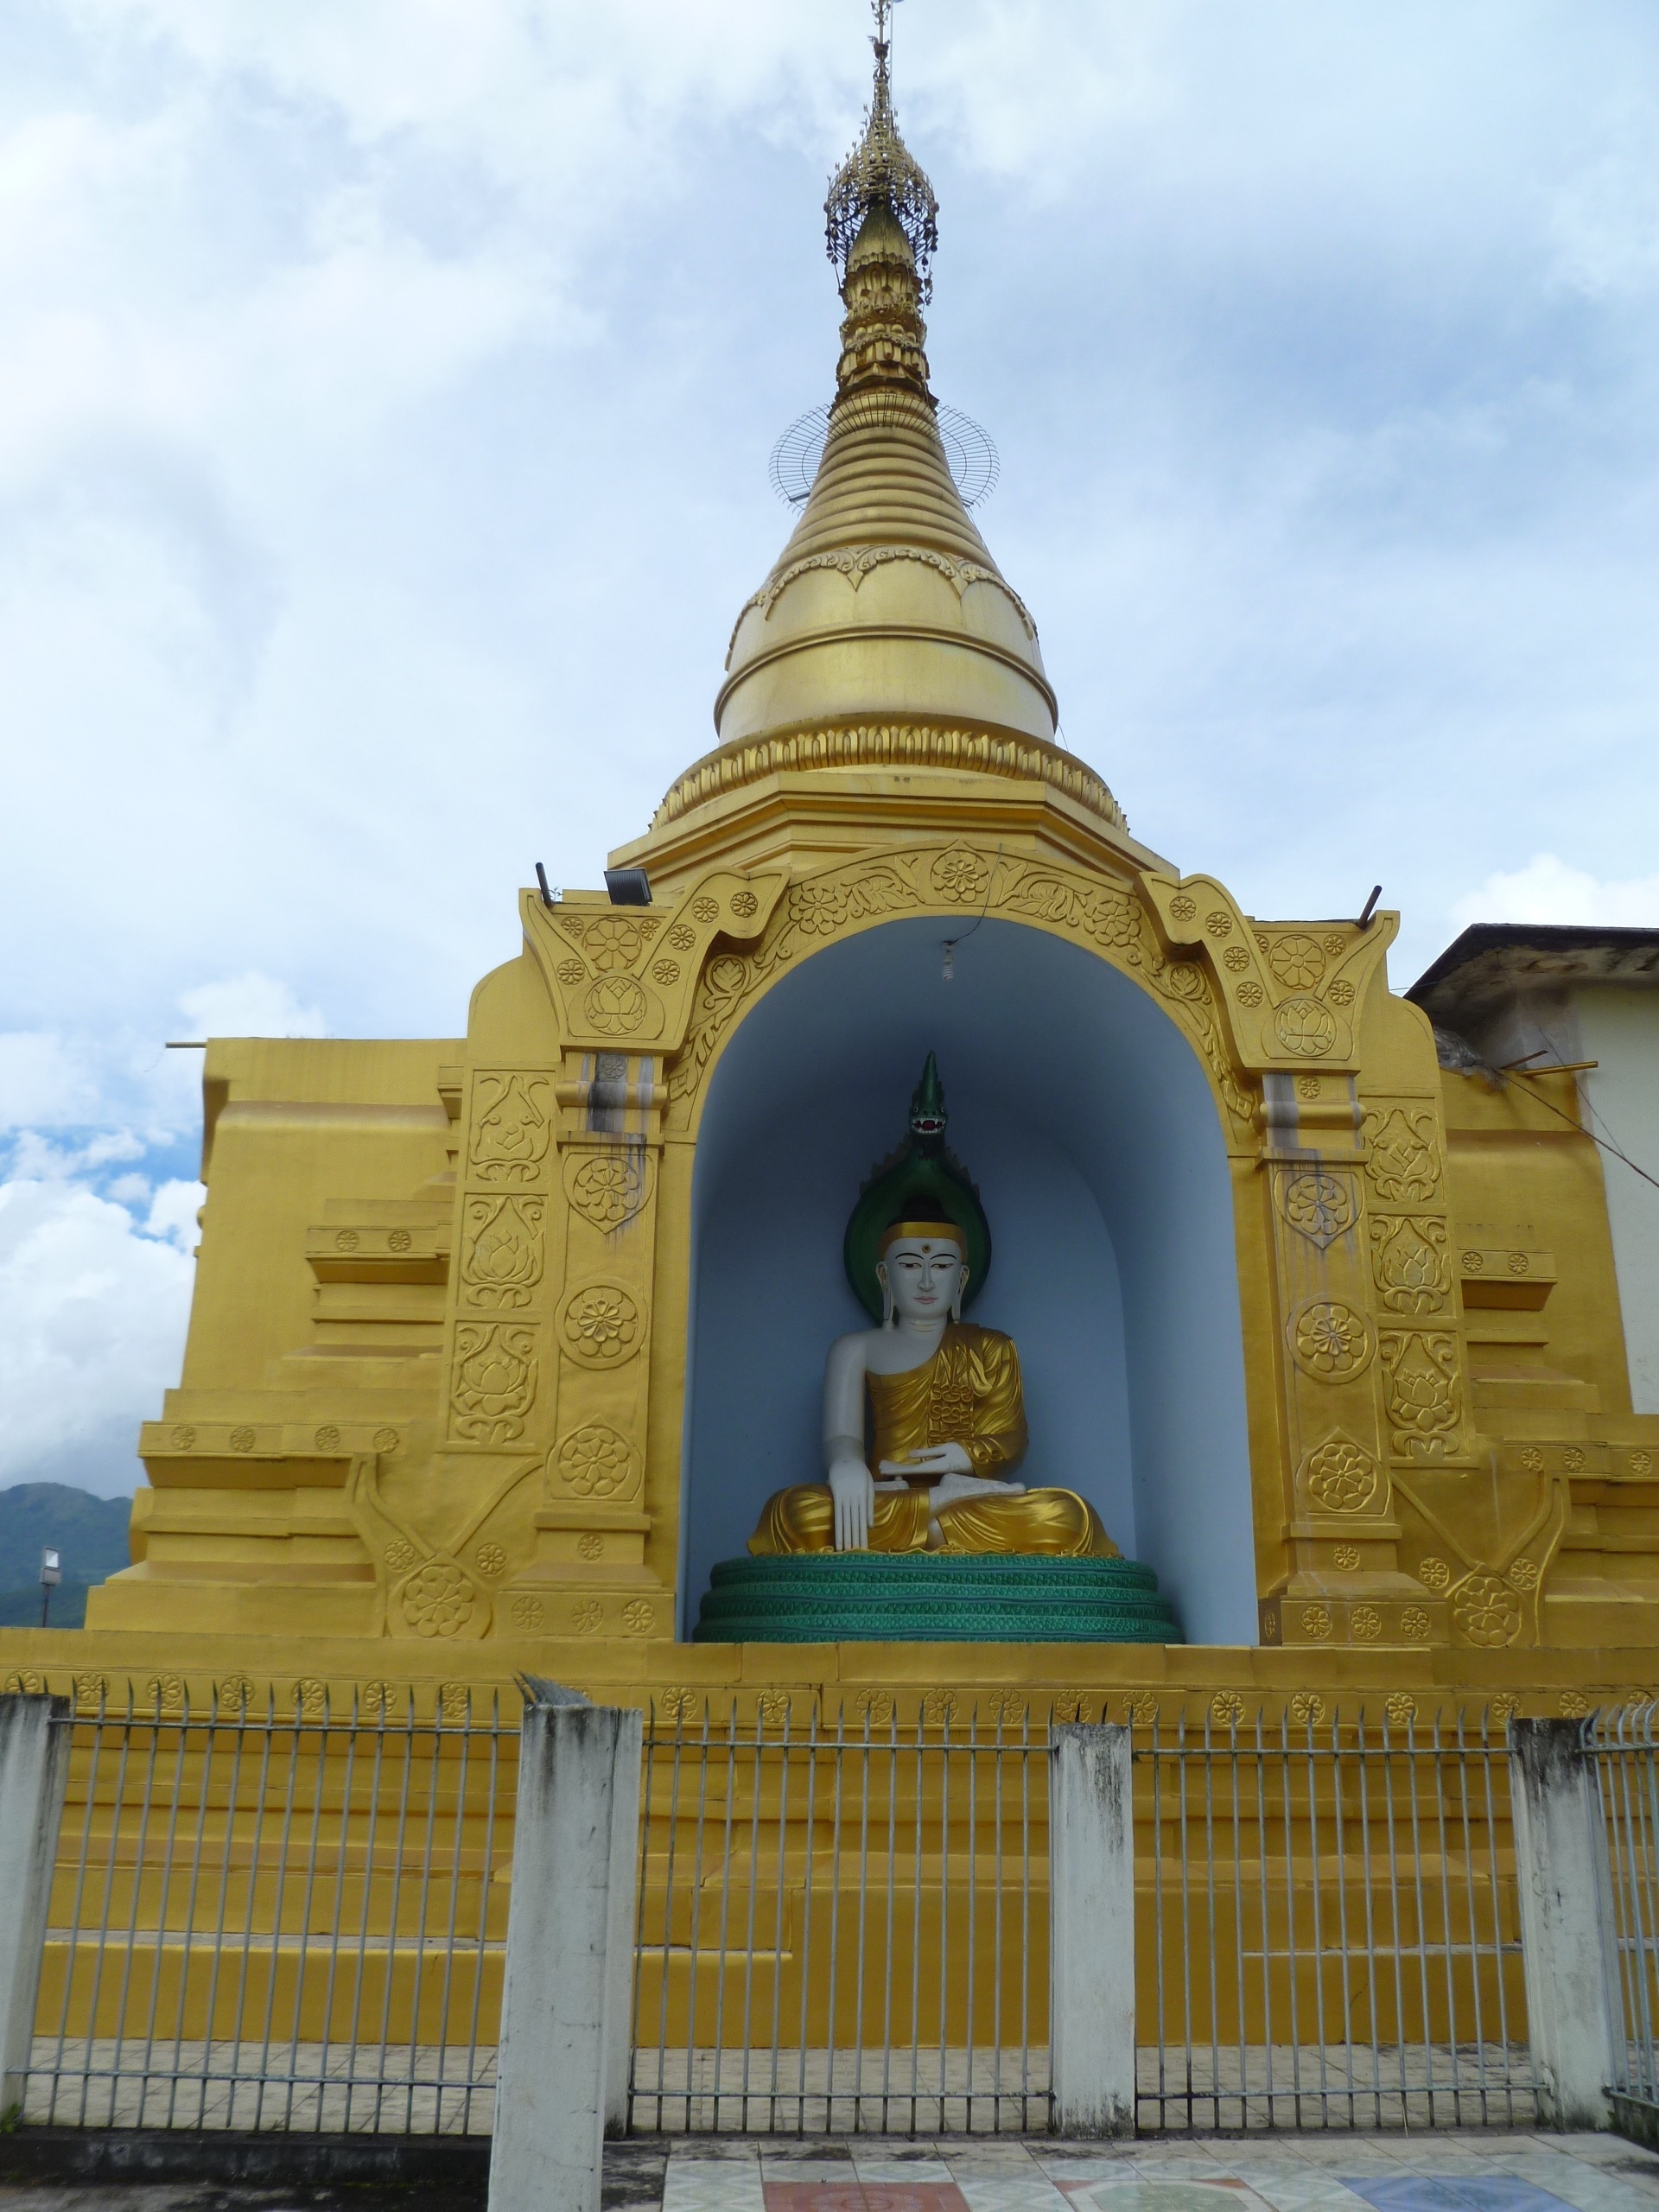
building, palace, buddhism, landmark, facade, place of worship, temple, shrine, buddha, wat, burmese, hindu temple, historic site